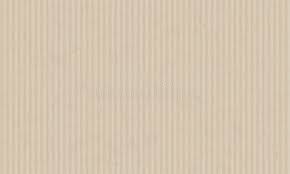
Waste category: cardboard